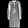
Label: Dress